Shangyu, Shaoxing

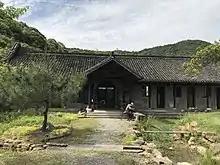
Villages picture of Shangyu

The nautical flower fields of Hangzhou Bay are situated in the southern part of Hangzhou Bay New Area. This tourist attraction comprises landscapes adorned with blooming flowers, lakes, and artificial landmarks, including a windmill and a chapel. Visitors come here to revel in the pastoral ecological scenery and partake in the agricultural experience. It is a vibrant garden landscape featuring colorful pastoral scenes and sea flower fields. The area is divided into five functional zones, one of the featured one is called colorful pastoral area. Furthermore, this location has developed a leisure tourism sub-project, featuring the Agronomical Hall, the Ecological Agriculture Demonstration Base, and the Ten-mile Gallery, offering visitors an immersive experience in idyllic ecological surroundings.